Falkland Islands Defence Force

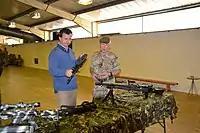

The Falkland Islands Defence Force meet once a week for training, with various extended training weekends throughout the year. Soldiers of the Falkland Islands Defence Force conduct training patrols with soldiers from the British garrison on the islands as well as acting as "enemy" forces against British soldiers in training exercises.